Peter Wright (soldier)

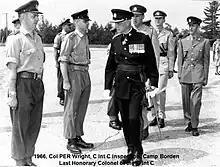
Colonel Peter. E. R. Wright shown here inspecting Militia Intelligence Sections taking part in the summer concentration training period in 1966.

At the end of the war, Col Wright is credited with writing "First Canadian Army Final Intelligence Report" summarizing all Canadian Army intelligence efforts throughout the war. The following quotation is taken from the report."The primary duty of Intelligence is to give the Commander whatever information he requires about the enemy and to bring any significant changes to his notice immediately.” He further noted that “Intelligence in any formation is based on confidence,” and that there must be “direct access to the Commander and his principal staff officer.” This in turn means “the Intelligence Officer, who is as subject to error as anyone else, must always be prompt and clear in admitting his mistakes."Col Wright was also involved in the foundation of the Canadian Military Intelligence Association (CMIA), becoming its First President, afterwards he was employed as Barrister and QC by Wright and McTaggert in Toronto. April 3, 1969 he was appointed to the Supreme Court in Toronto and sat on the High Court of Justice until 1977.